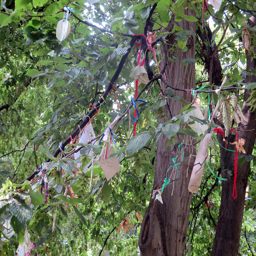
a tree of wishes in a park